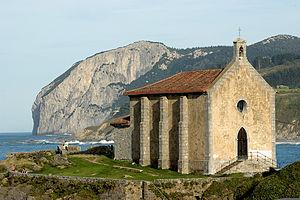
Mundaka en basque ou Mundaca en espagnol est une commune de Biscaye dans la communauté autonome du Pays basque en Espagne.